Rudi Gernreich

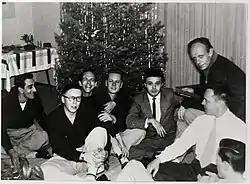
The Mattachine Society, 1951. Rudi Gernreich, in white shirt & dark jacket, is third from the right

Gernreich became a U.S. citizen in 1943. He met Los Angeles-based Communist and gay rights activist Harry Hay in July 1950, and the two became lovers. Hay showed Gernreich "The Call", a document outlining his plan for a gay support organization, and Gernreich told him, "You know that I'm an Austrian refugee. This is the most dangerous thing I have ever read. And, yes, I'm with you 100 percent." In 1951 Gernreich was arrested and convicted in a police homosexual entrapment case, which was common in Southern California at that time.